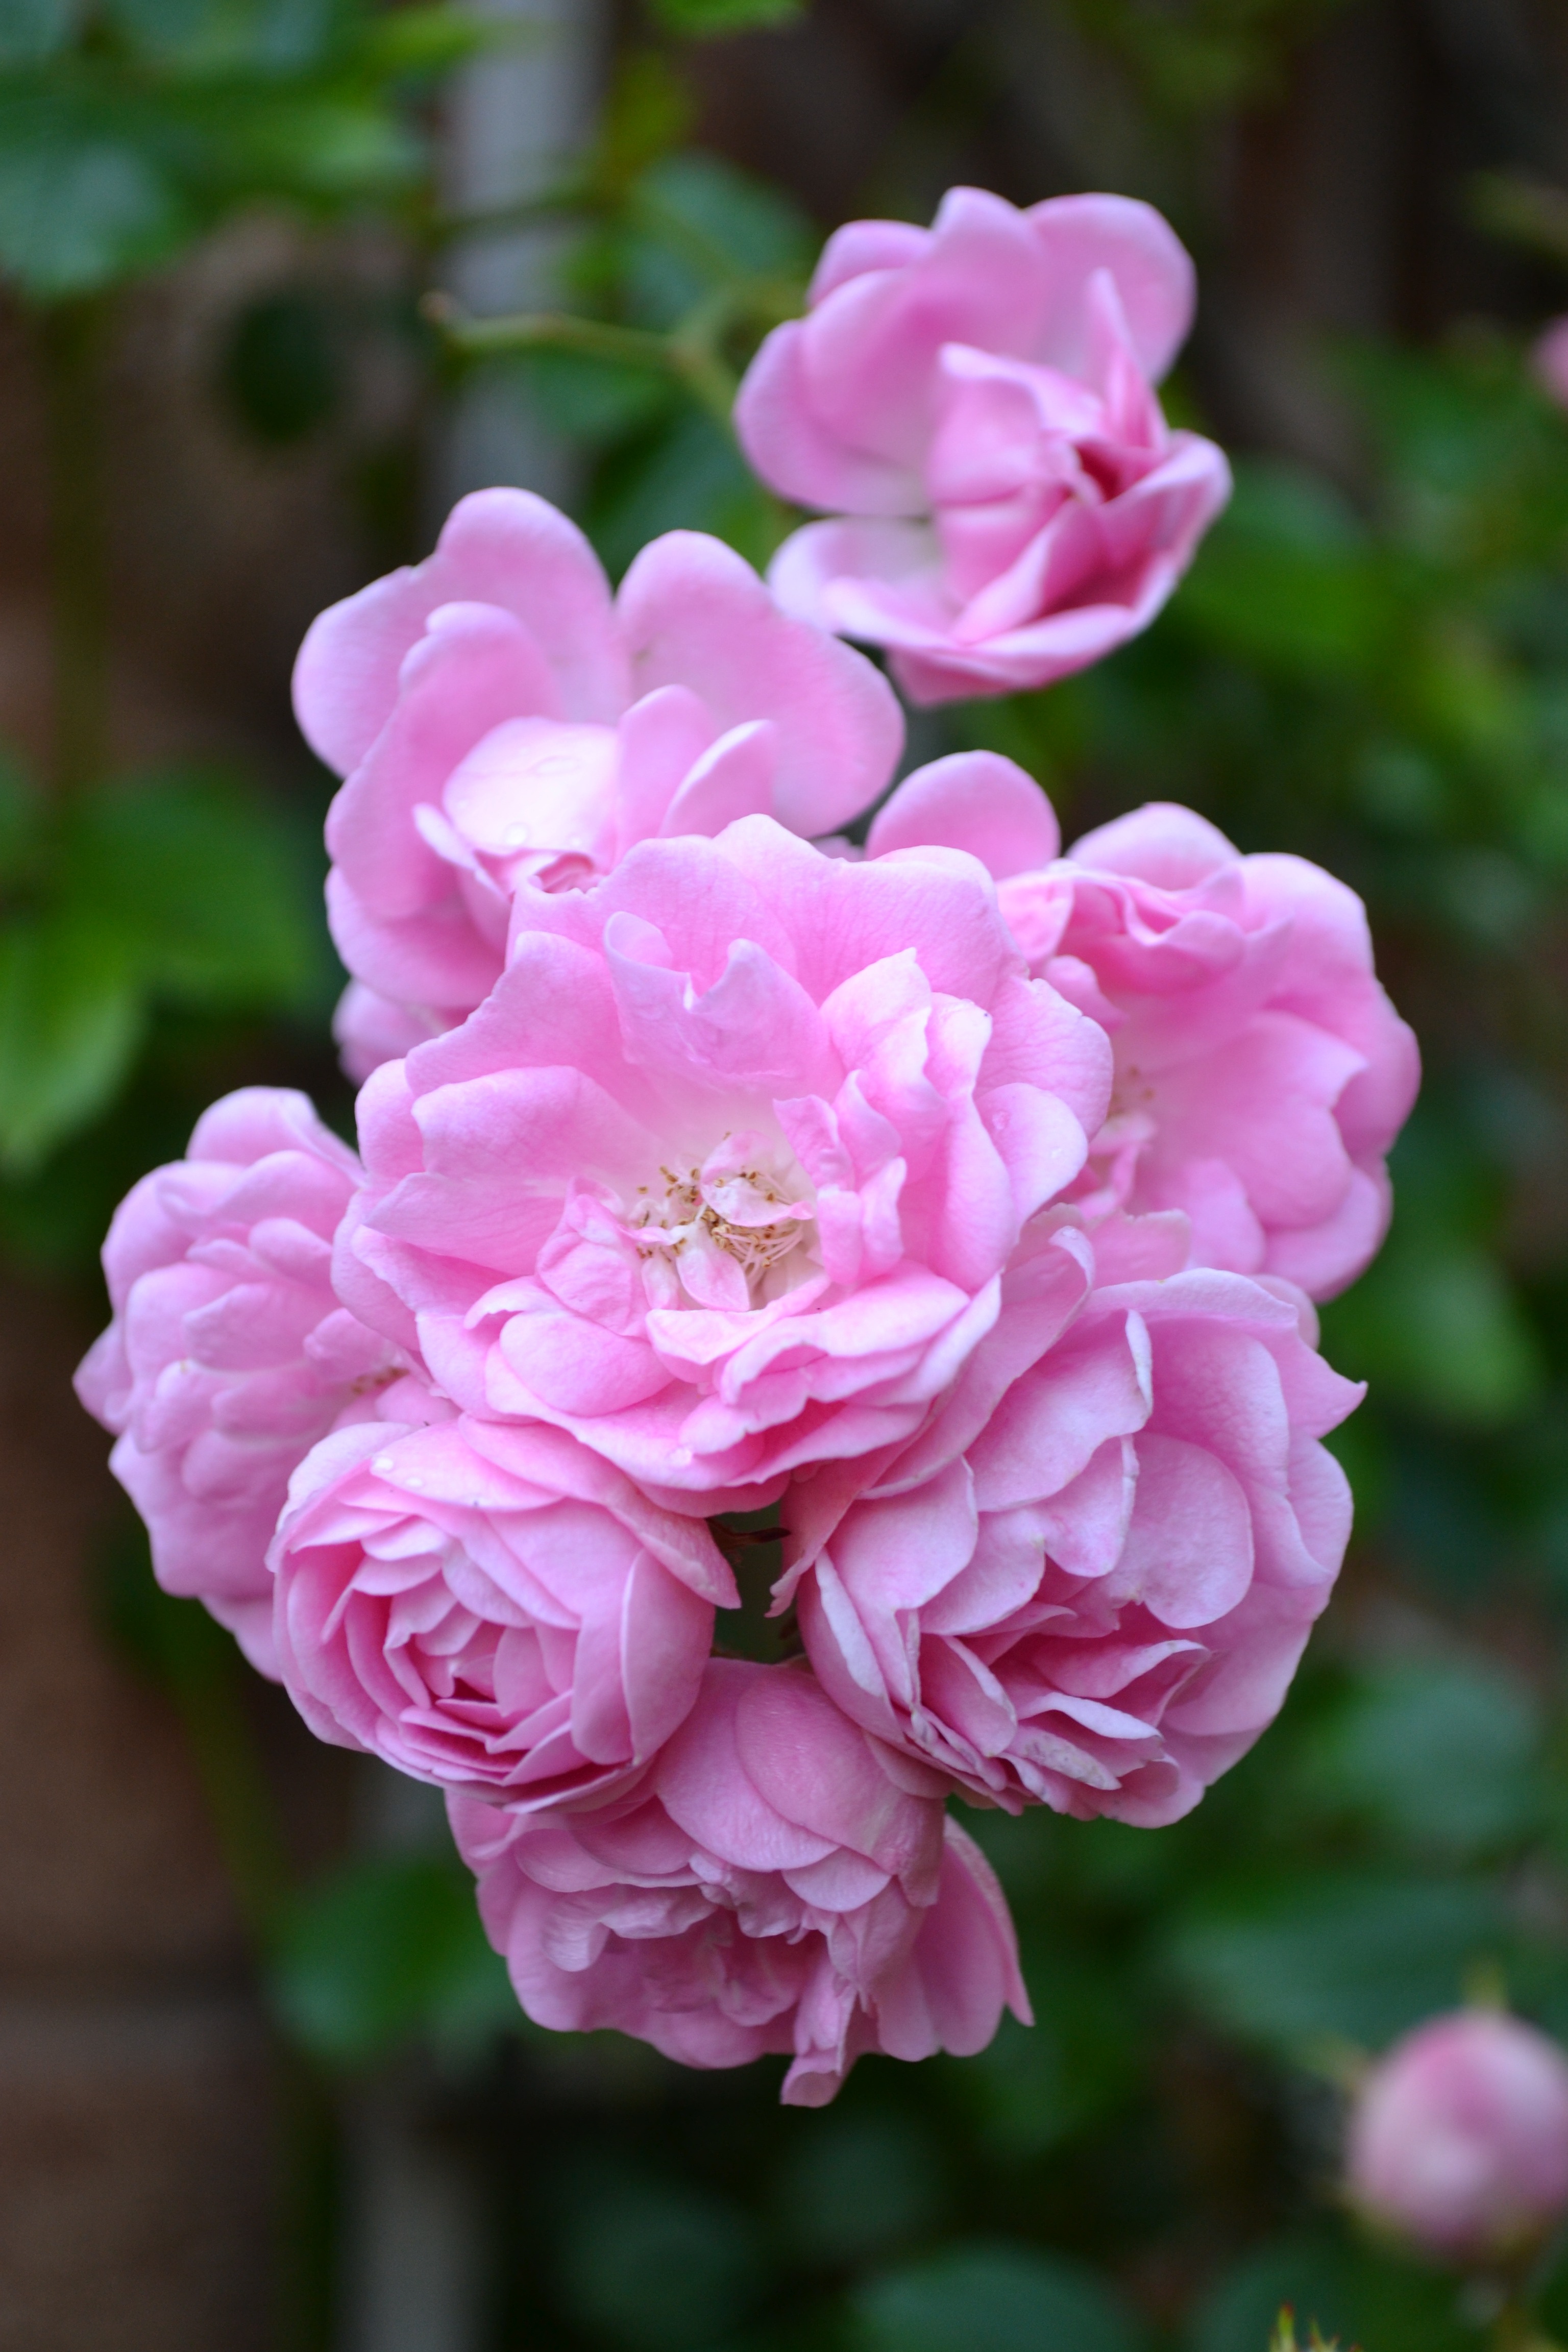
blossom, plant, flower, petal, rose, botany, pink, flora, petals, shrub, blooms, floribunda, flowering plant, garden roses, rose family, land plant, rosa centifolia, rose order, button rose, baby pink roses, rambling rose